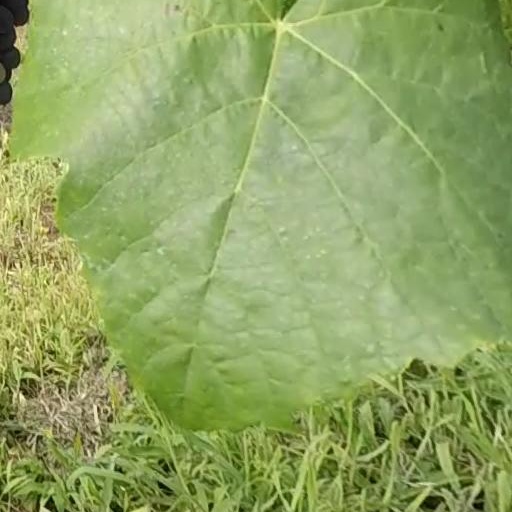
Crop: grape